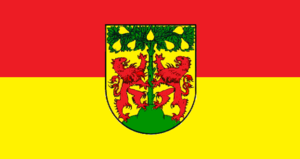
Pirna est une ville de Saxe, en Allemagne. Elle est située dans l'arrondissement de Suisse-Saxonne-Monts-Métallifères-de-l'Est et le district de Dresde. C'est une Große Kreisstadt et le siège d'administration de l'arrondissement. Sa population s'élevait à 40 259 en 2004.